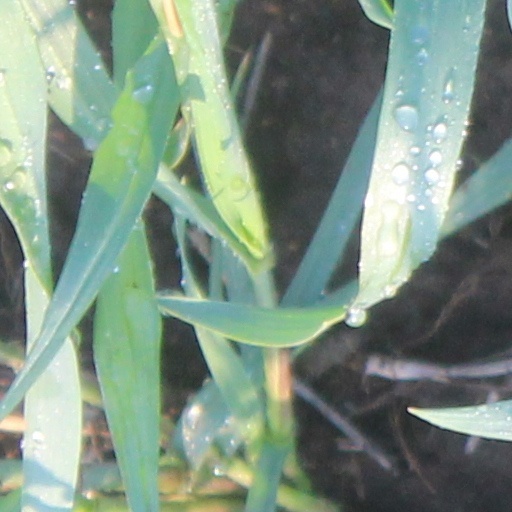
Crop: wheat